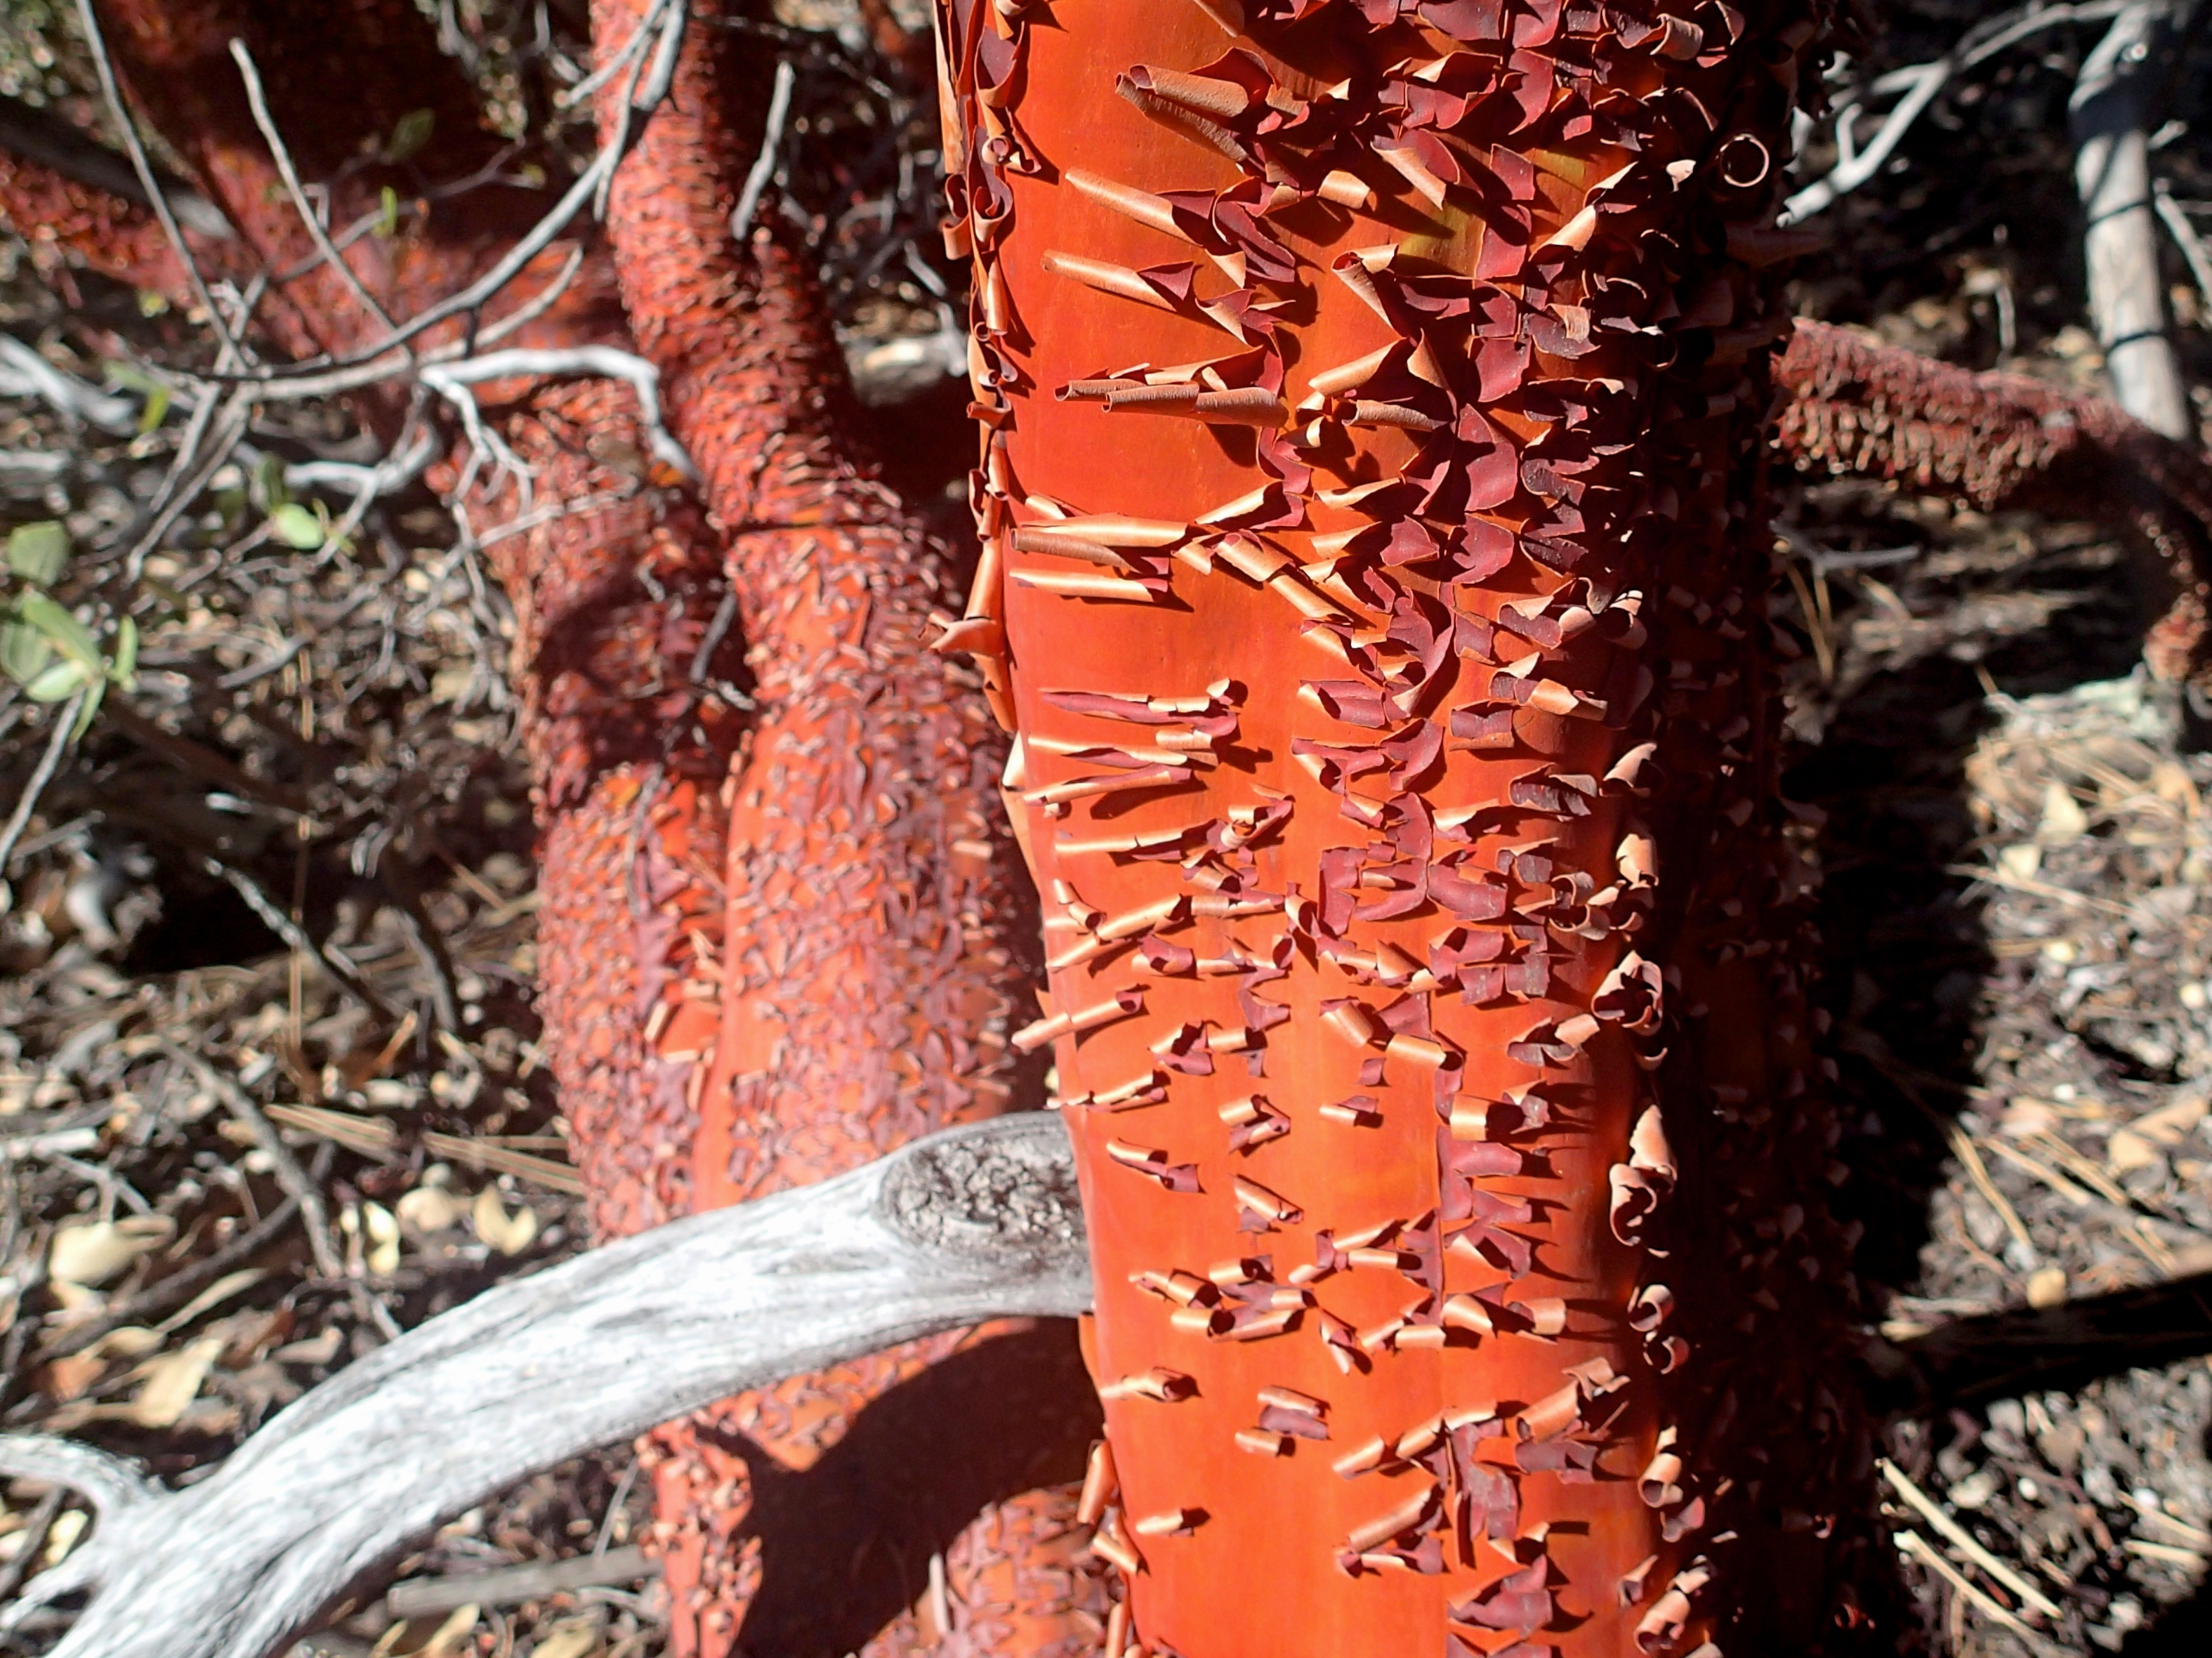
tree, forest, branch, plant, leaf, flower, trunk, produce, autumn, soil, manzanita, woody plant, land plant